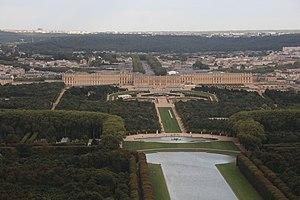
Vue d'avion du Château de Versailles en France
L’art est une activité, le produit de cette activité ou l'idée que l'on s'en fait s'adresse délibérément aux sens, aux émotions, aux intuitions et à l'intellect. On peut affirmer que l'art est le propre de l'humain ou de toute autre conscience, en tant que découlant d'une intention, et que cette activité n'a pas de fonction pratique définie. On considère le terme « art » par opposition à la nature « conçue comme puissance produisant sans réflexion », et à la science « conçue comme pure connaissance indépendante des applications ».